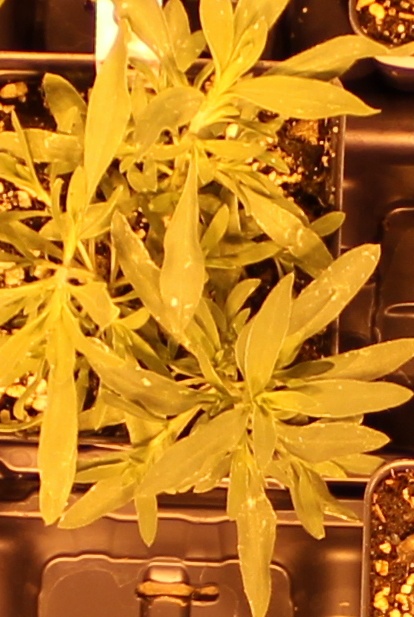
Label: Kochia